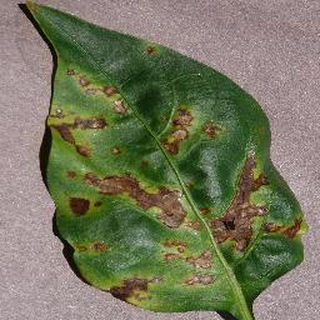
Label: bell_pepper_bacterial_spot